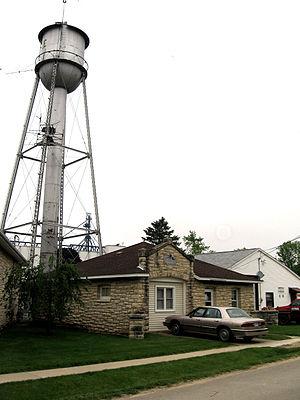
Martelle est une ville du comté de Jones, en Iowa, aux États-Unis. Elle est incorporée le 28 avril 1899.